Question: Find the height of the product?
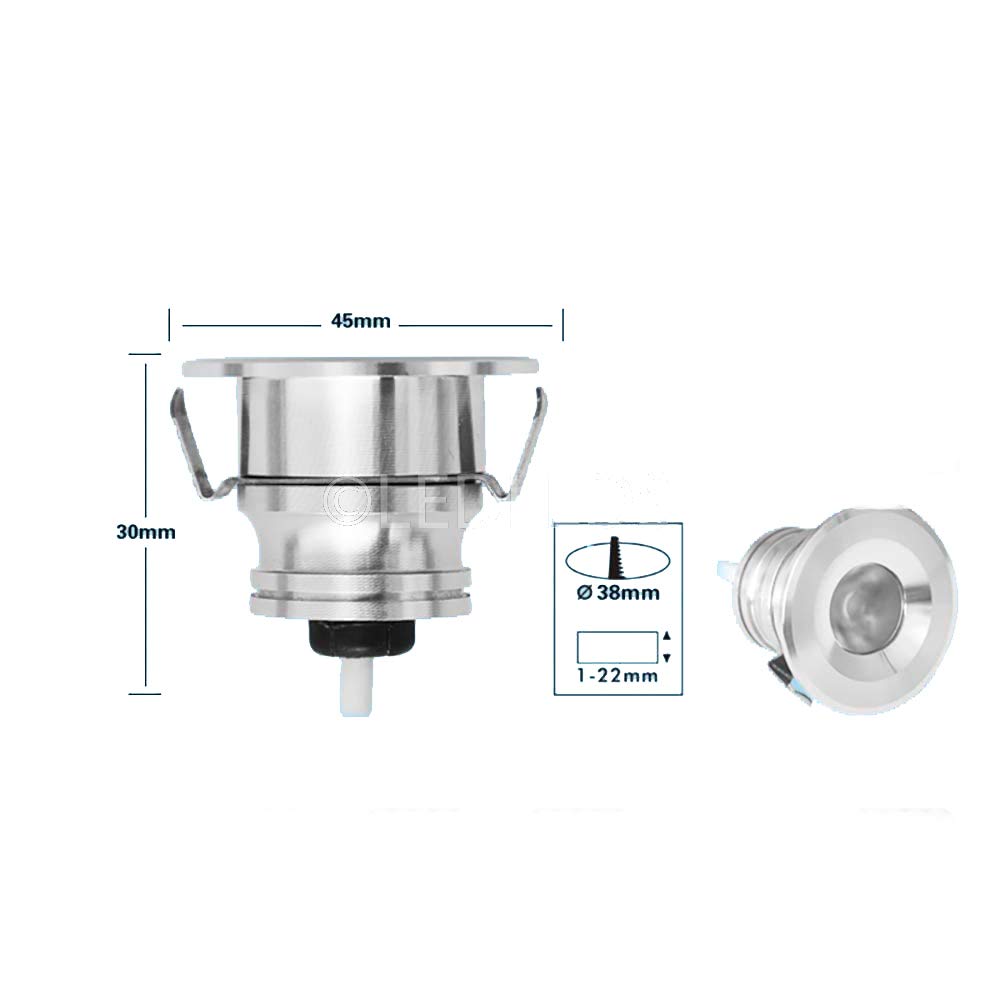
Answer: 30.0 millimetre